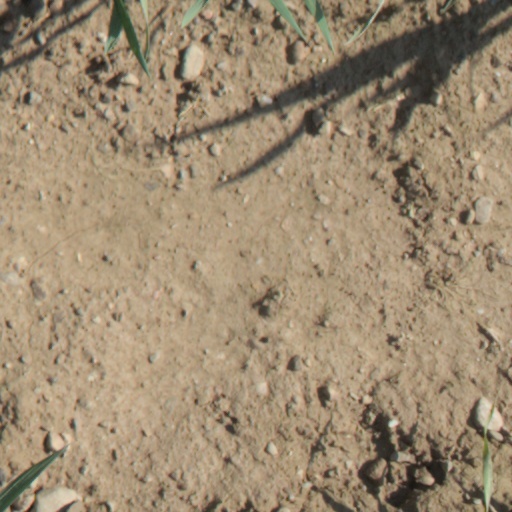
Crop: wheat